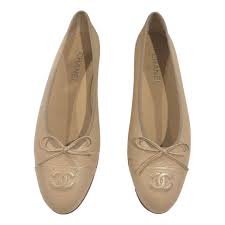
Label: Ballet Flat